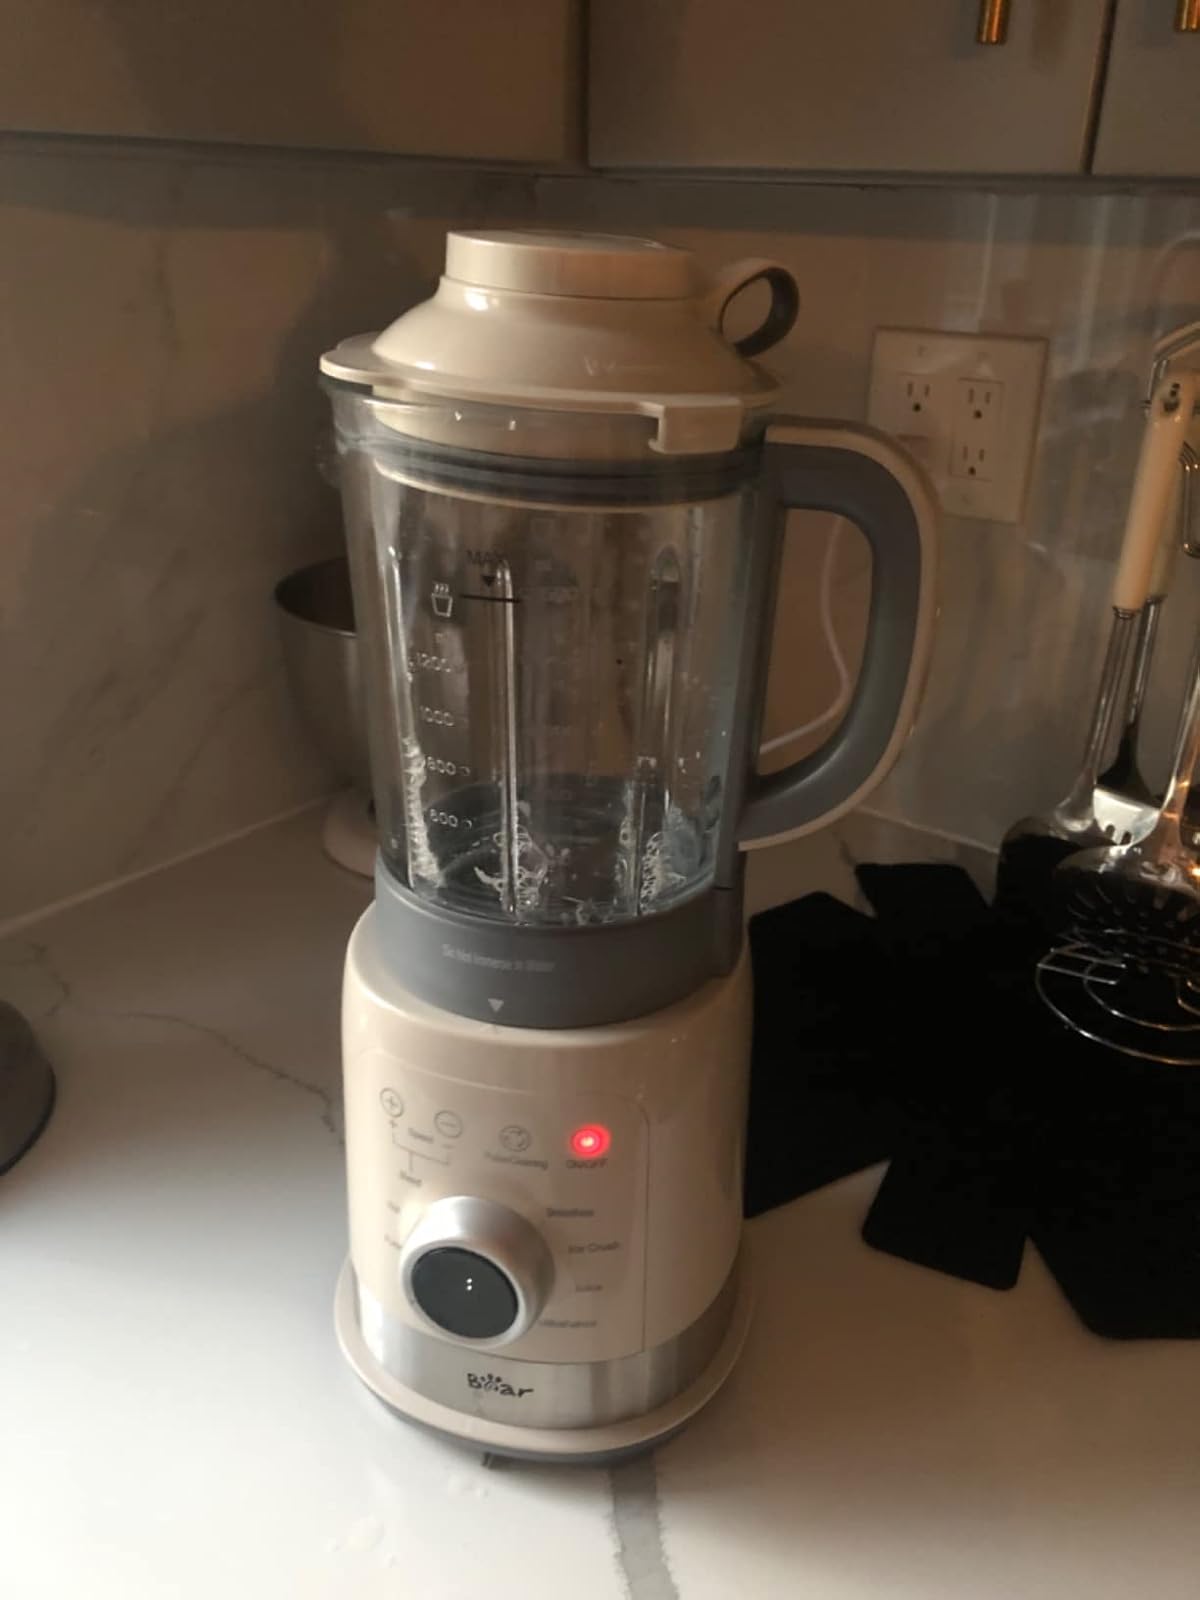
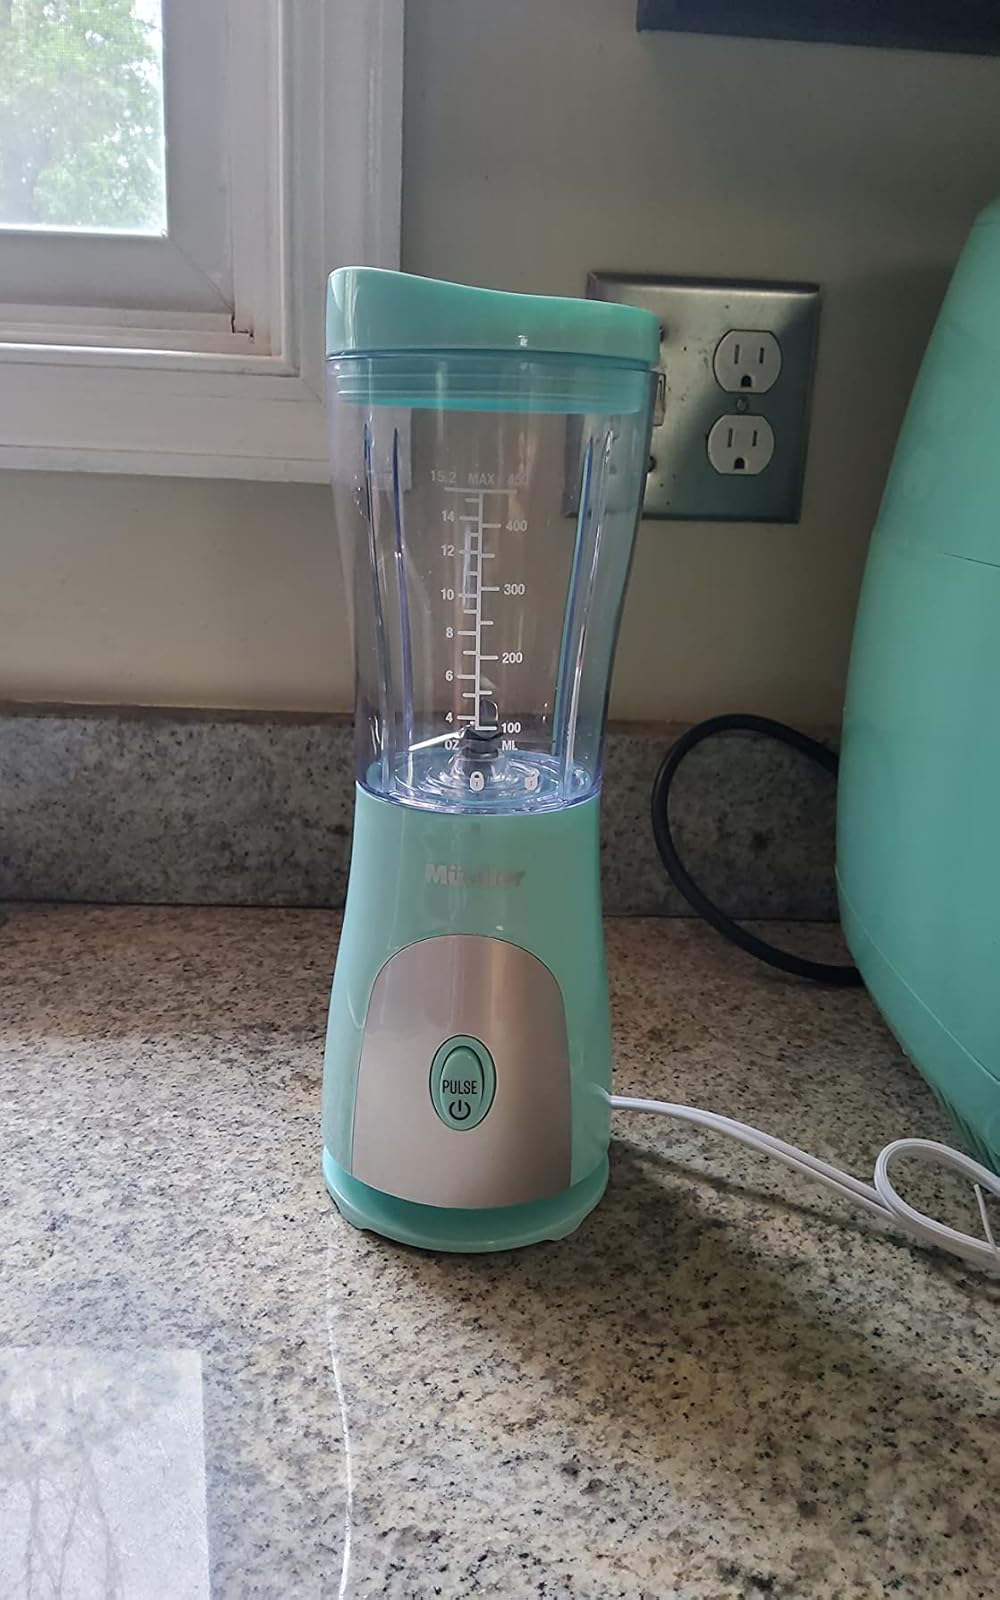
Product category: items_blender
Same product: no